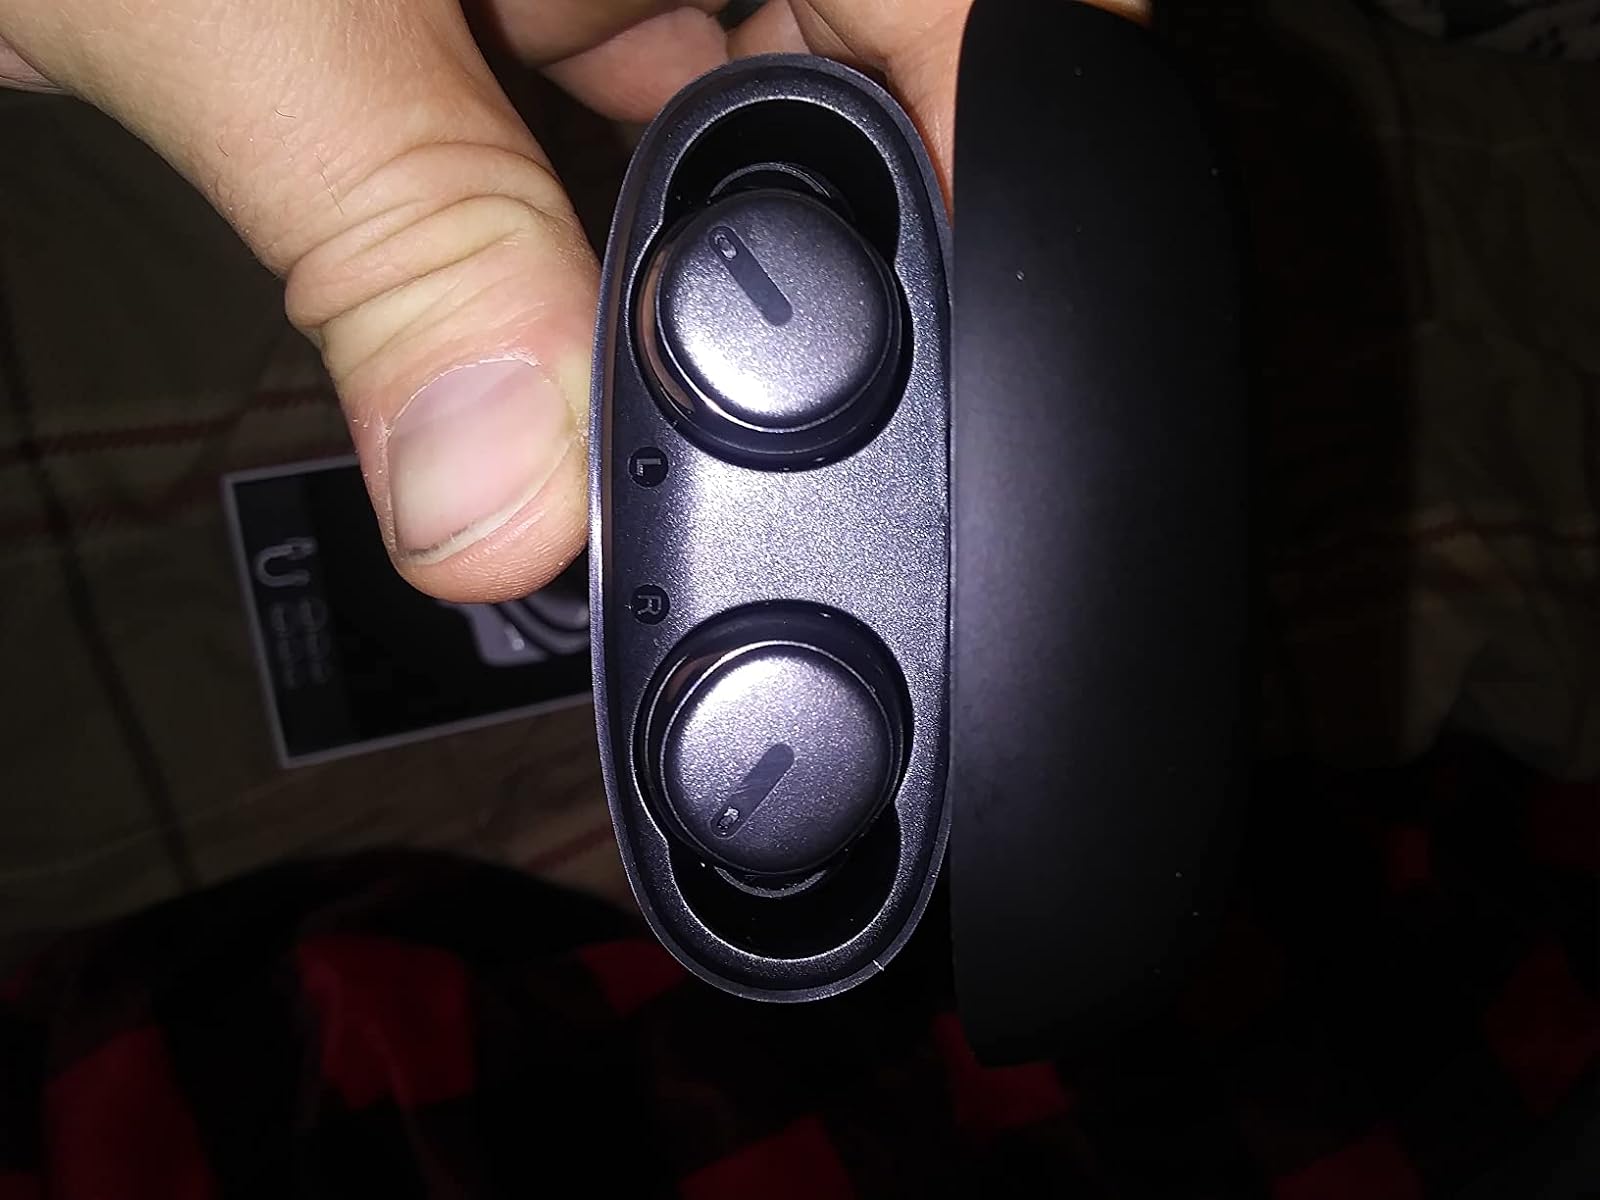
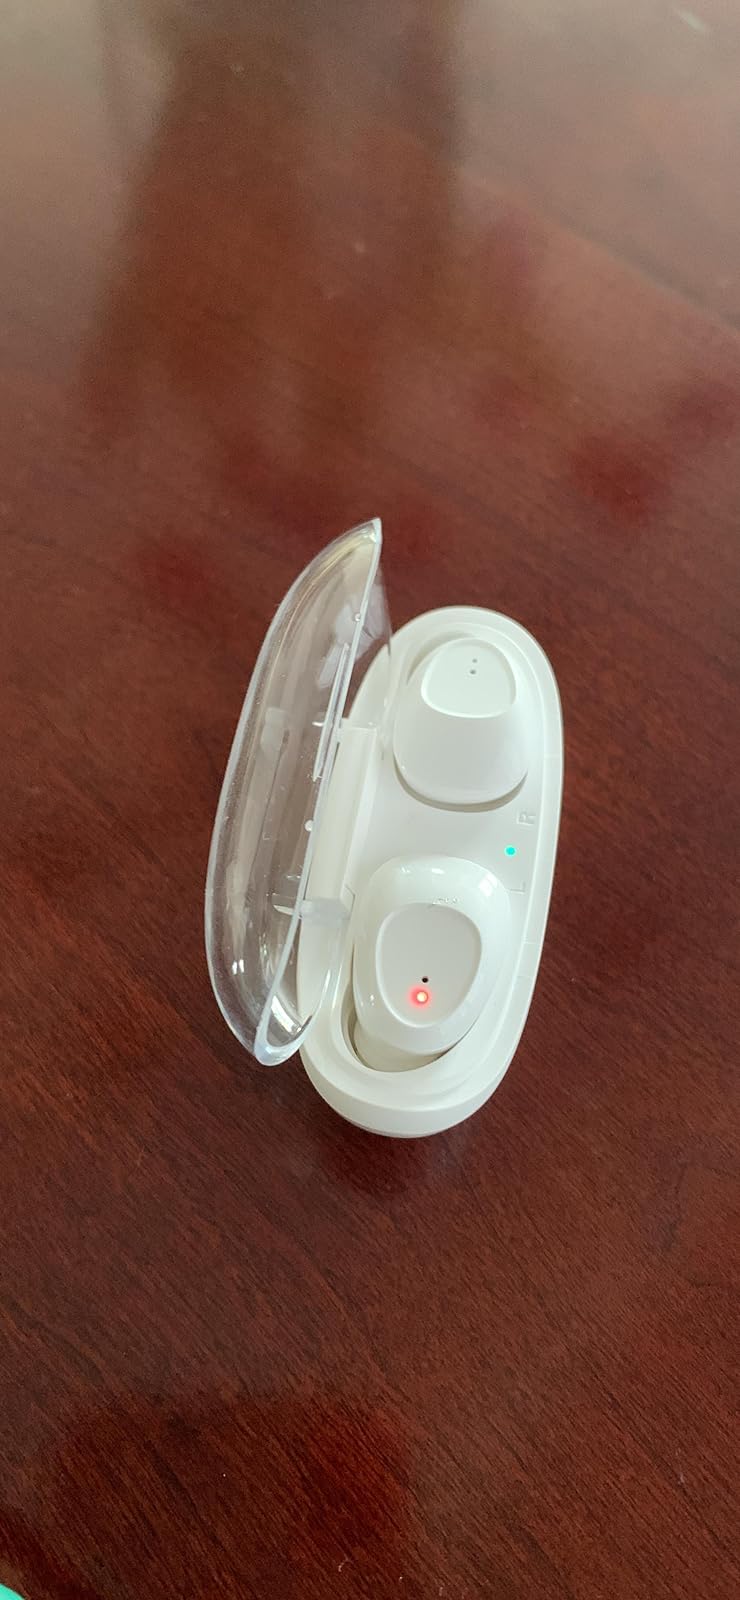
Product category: earbuds
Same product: no